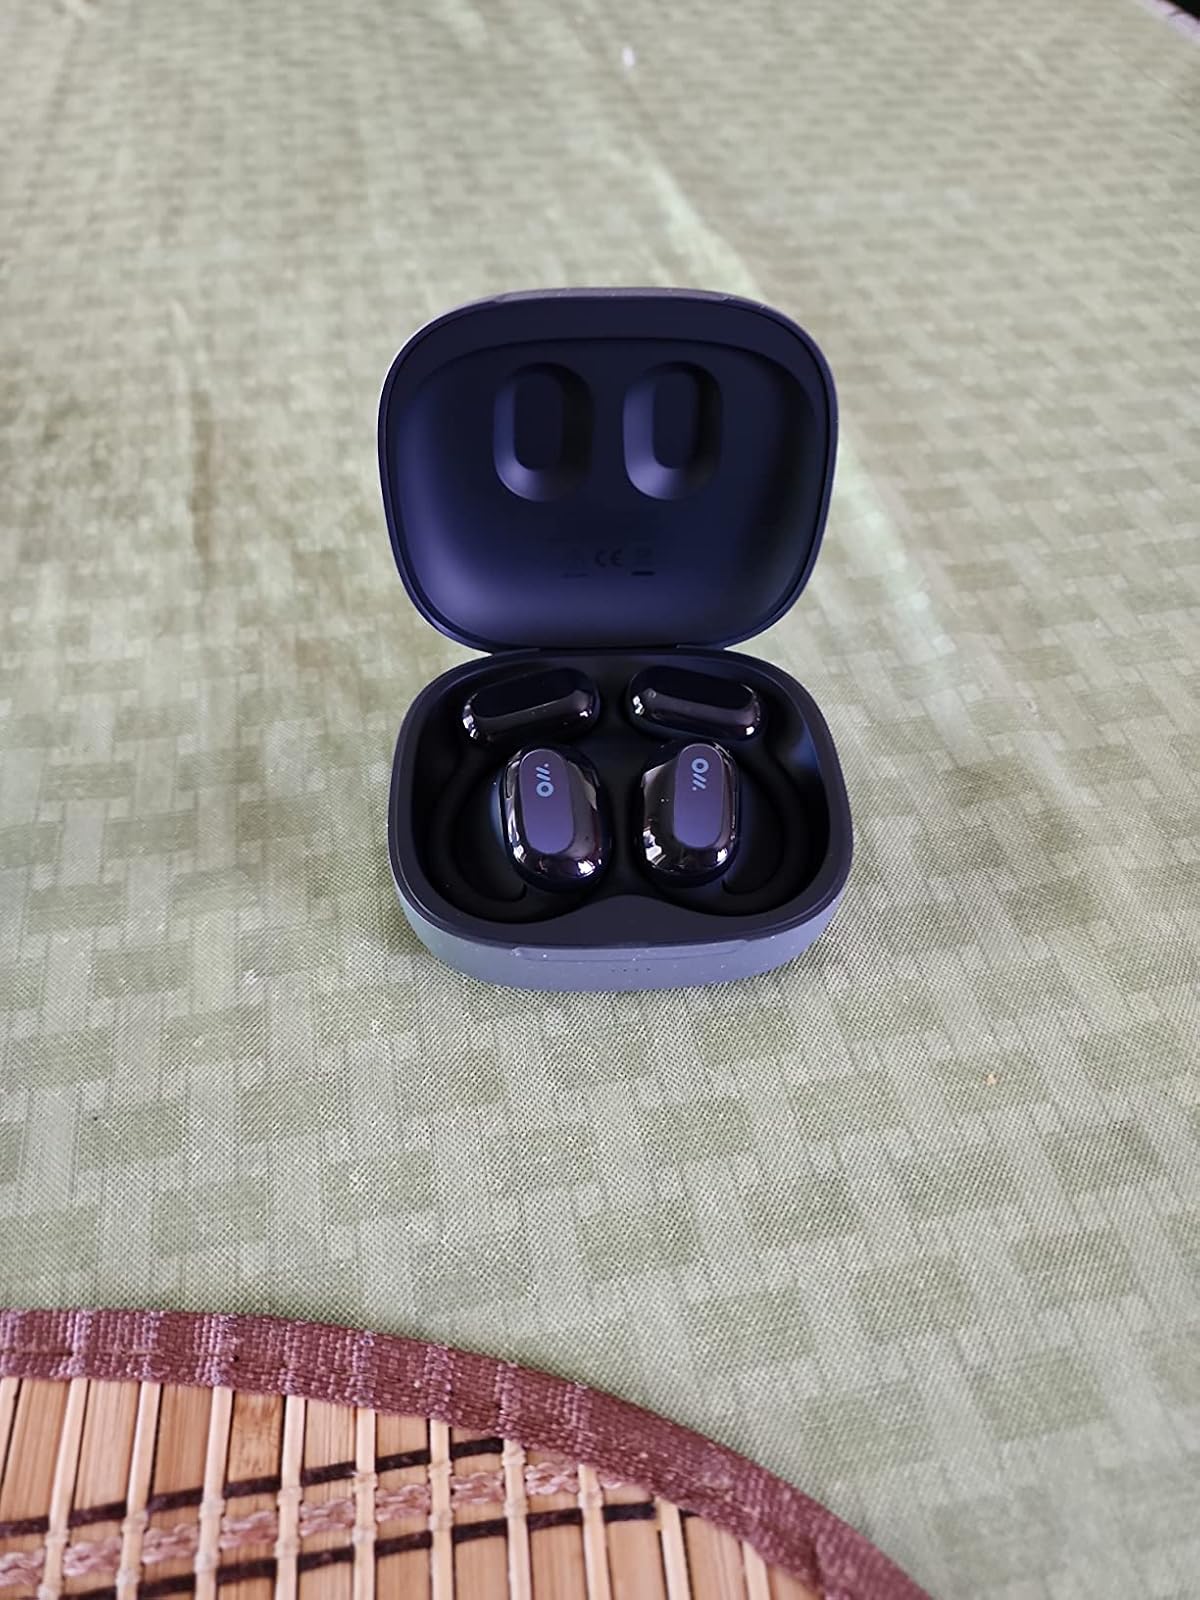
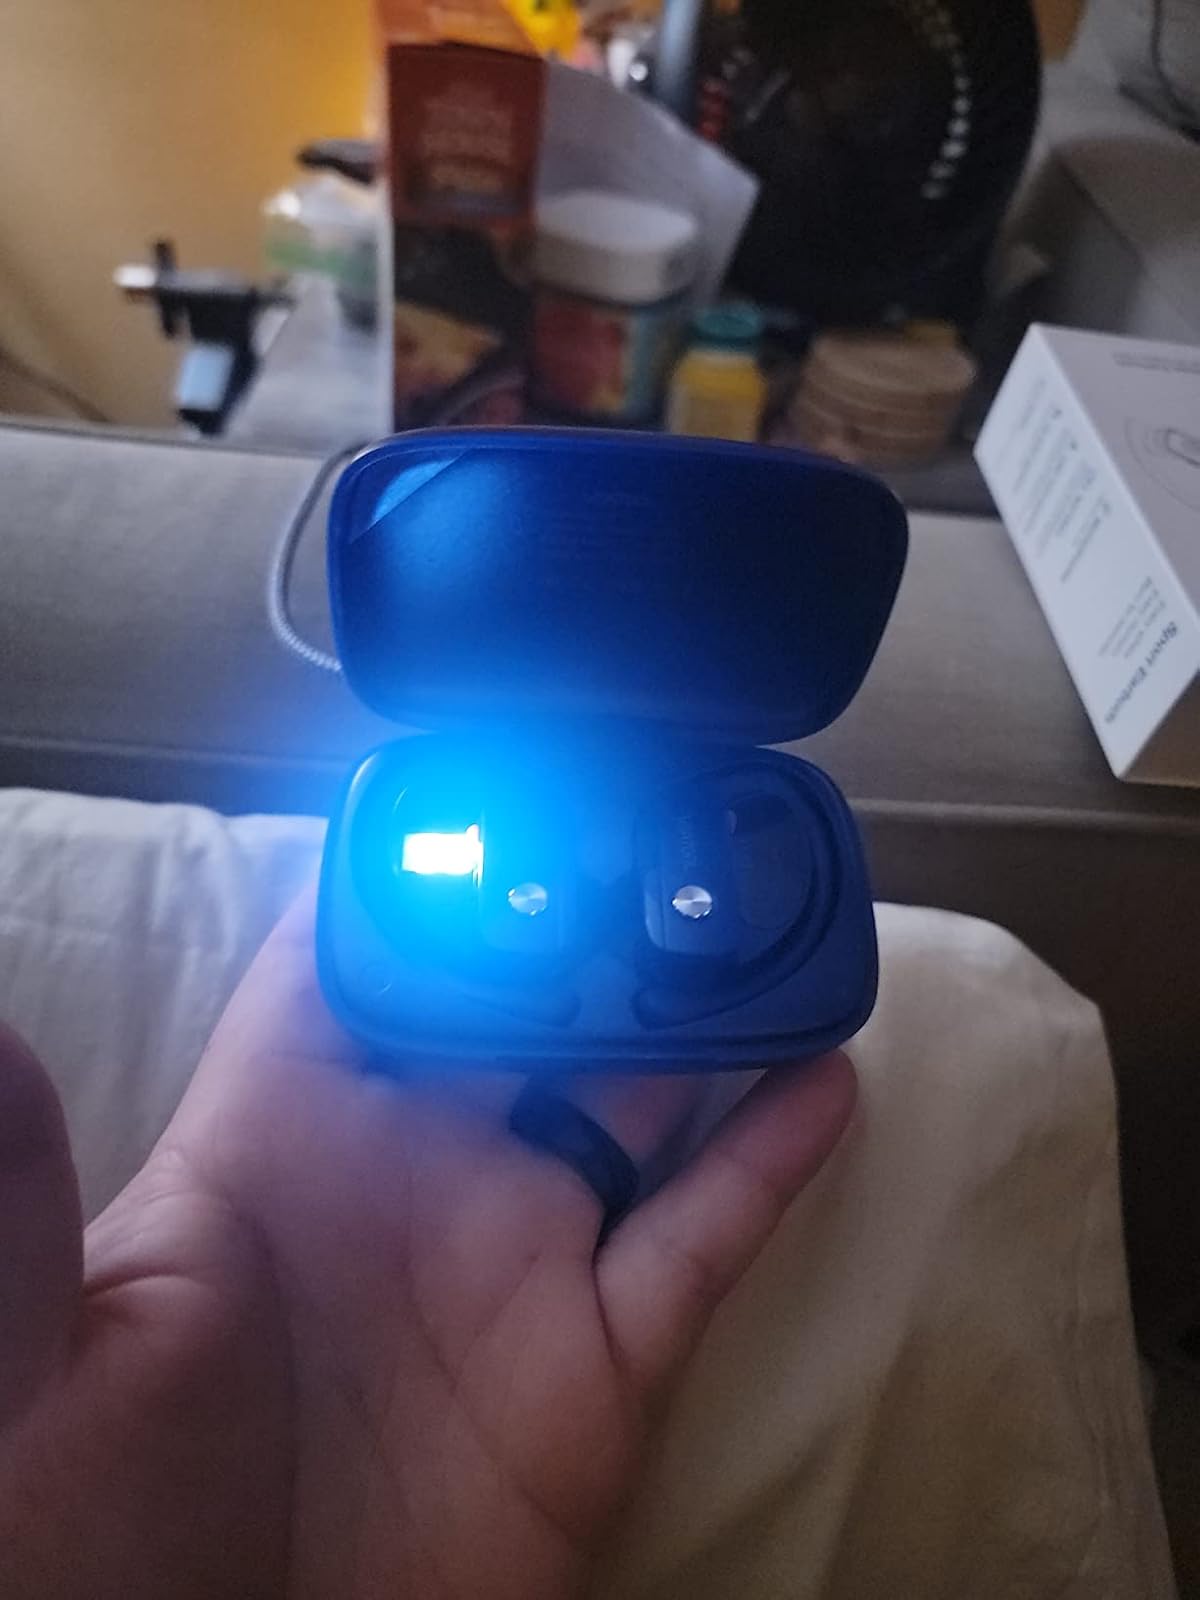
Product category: earbuds
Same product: no